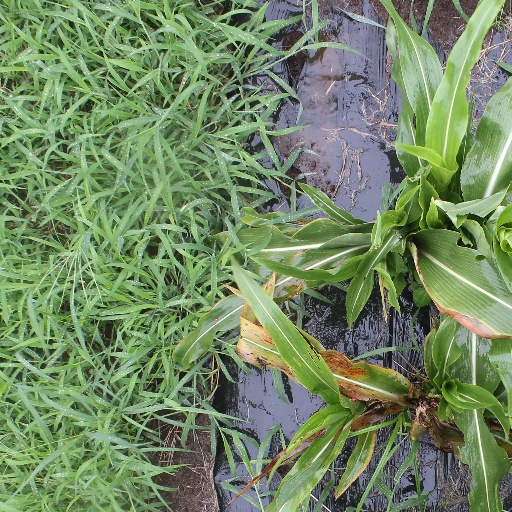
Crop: sorghum